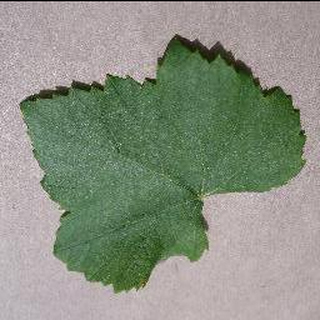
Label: healthy_grape